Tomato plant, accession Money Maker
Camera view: bottom (45 deg); turntable rotation: 0 degrees
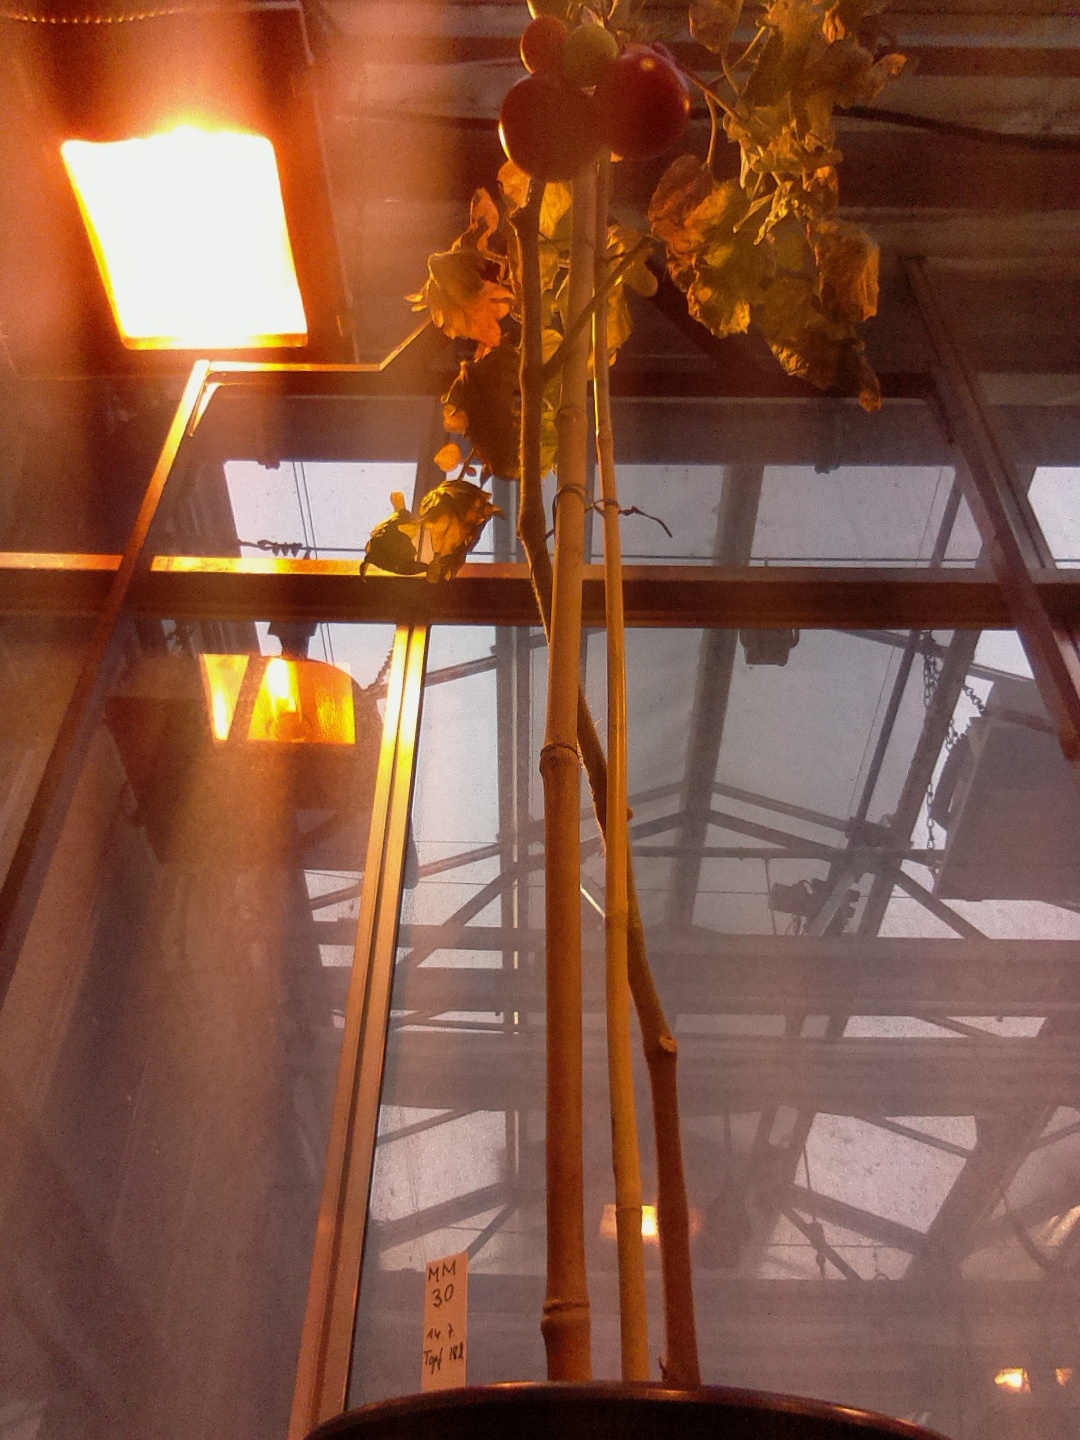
BBCH growth stage 87: 70%-80% of fruits show typical fully ripe color